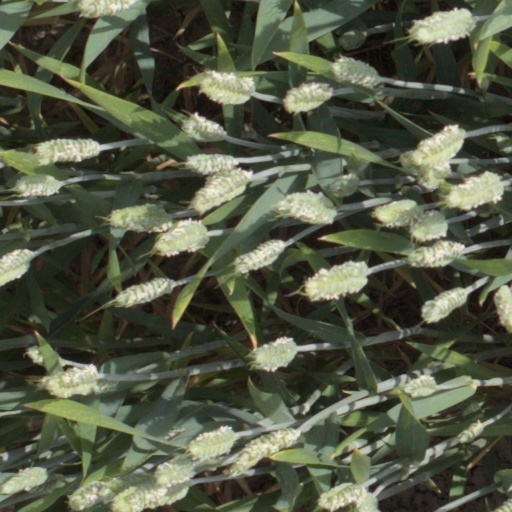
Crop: wheat